Karin Ageman

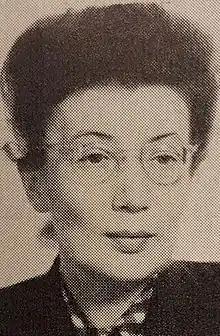
Karin Ageman

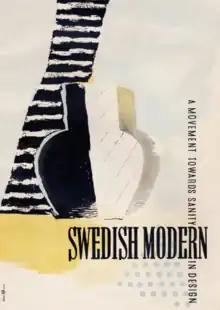
Karin Ageman's cover for August Brunius' "Färg och form" (1930)

Karin Charlotta Ageman née Petersson (1899–1950) was a Swedish artist and illustrator who is remembered for her work as a bookbinder, poster designer and wallpaper pattern creator. In 1939, she was responsible for designing the catalogue for the Swedish exhibits at the 1939 New York World's Fair. From 1945, she taught advertising and book design at Stockholm's Konstfack.